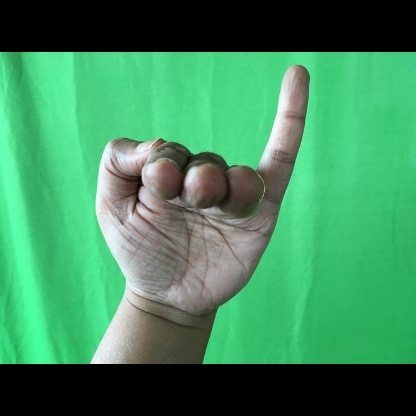
Mudra: Hamsapaksha